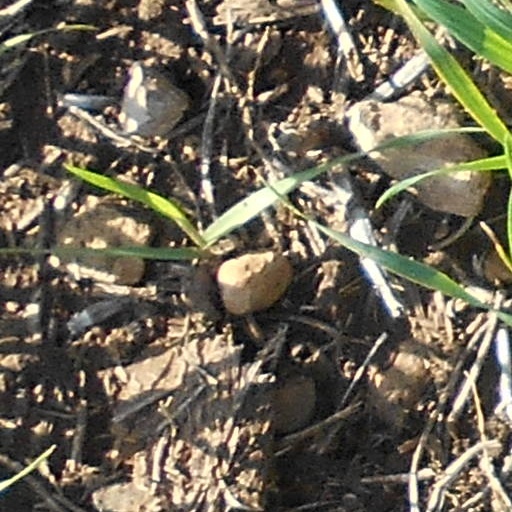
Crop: wheat